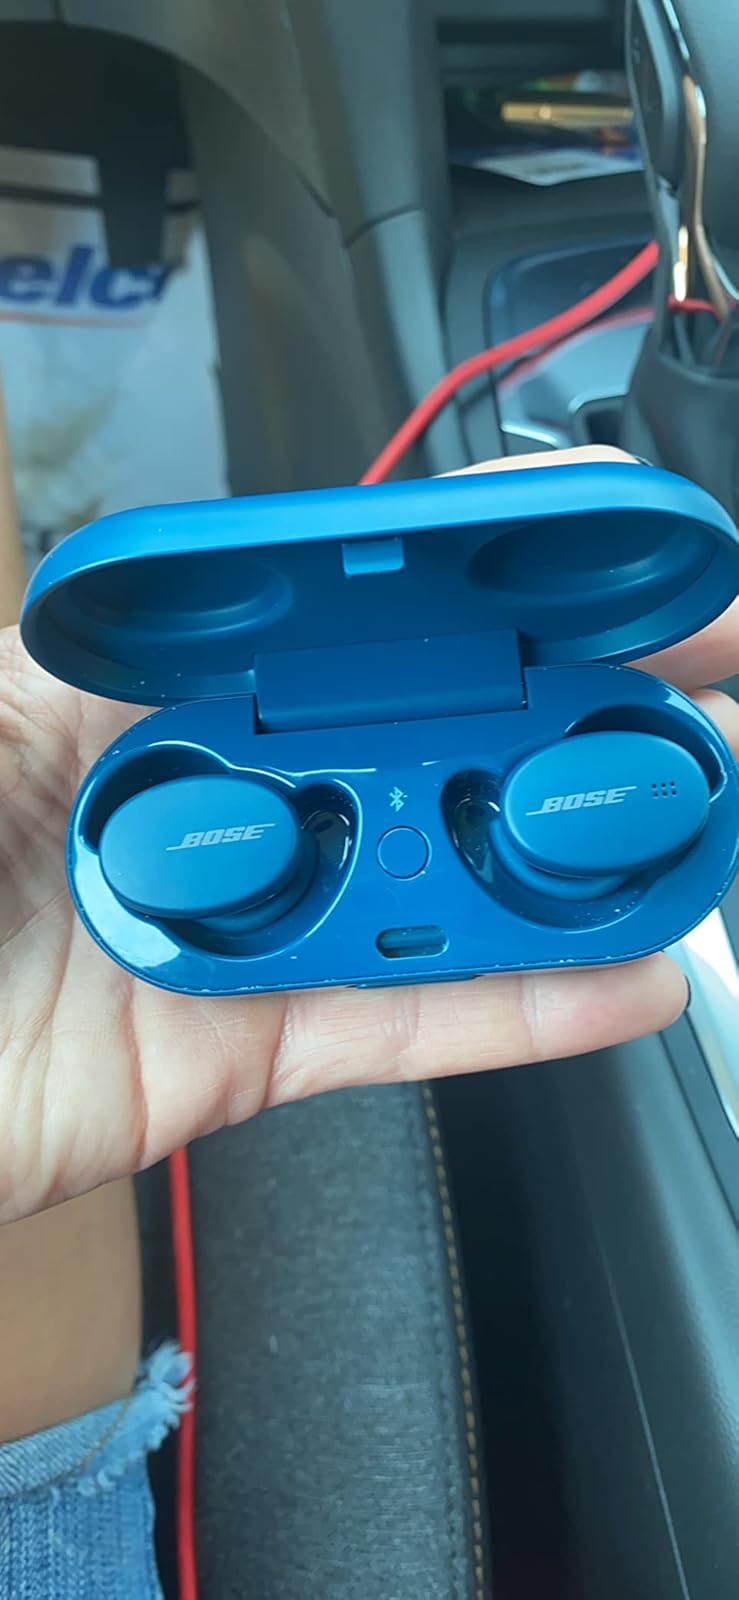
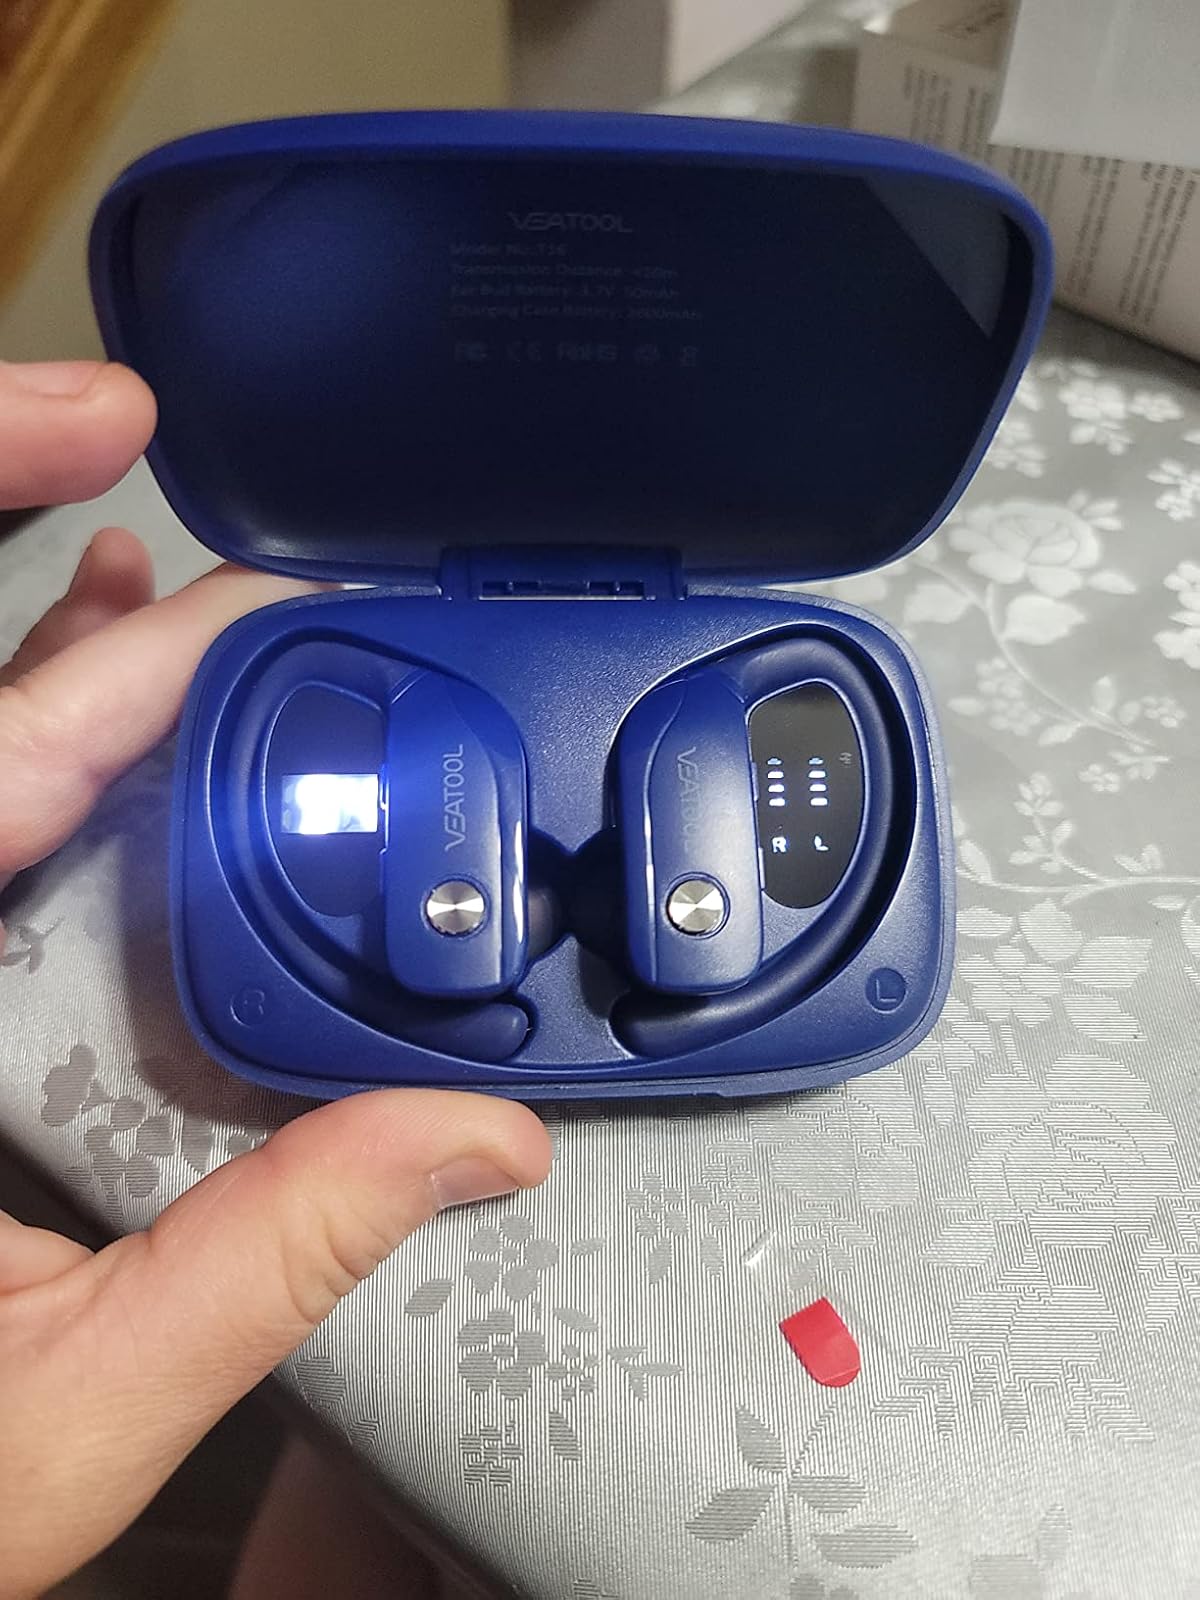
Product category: earbuds
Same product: no